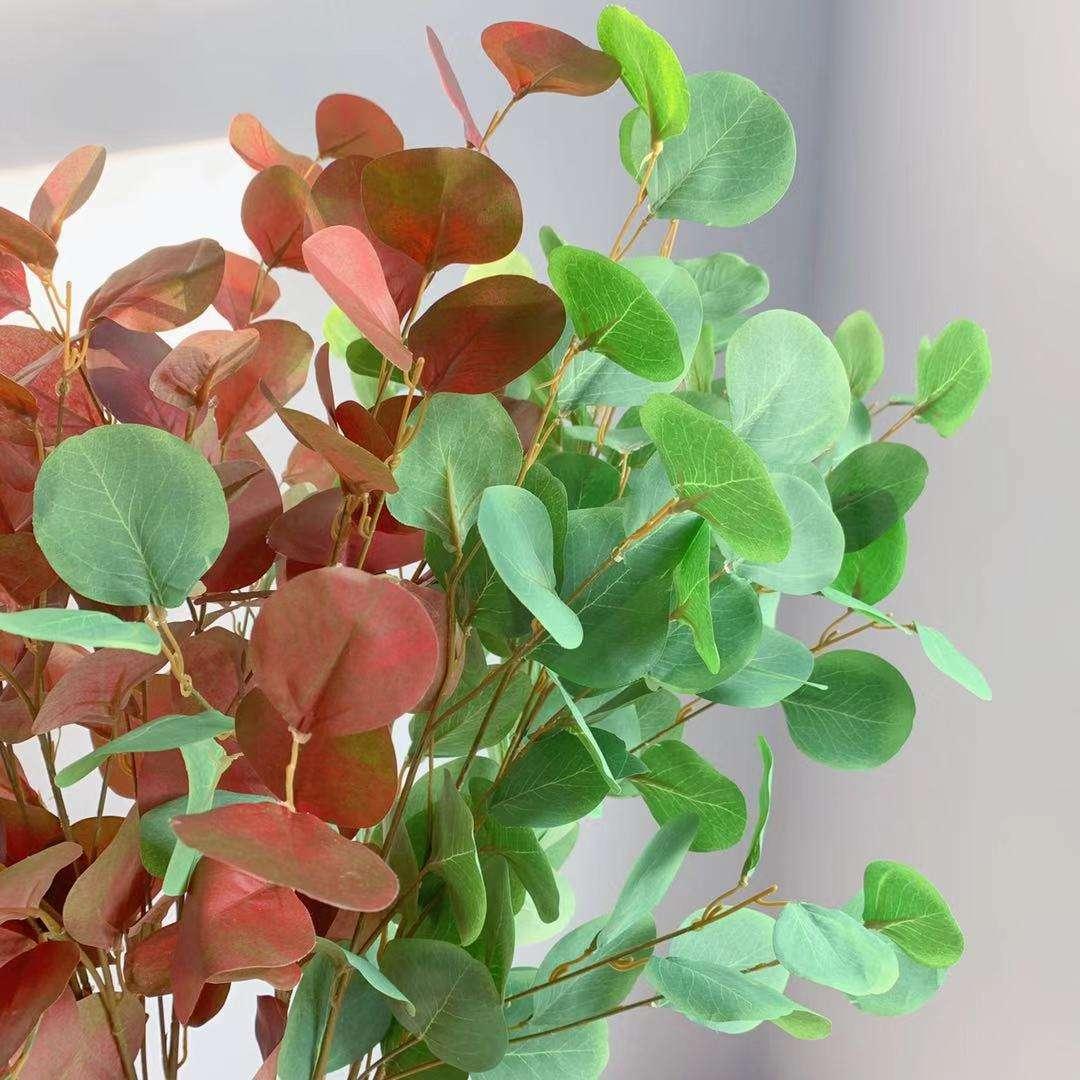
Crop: apple
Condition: healthy